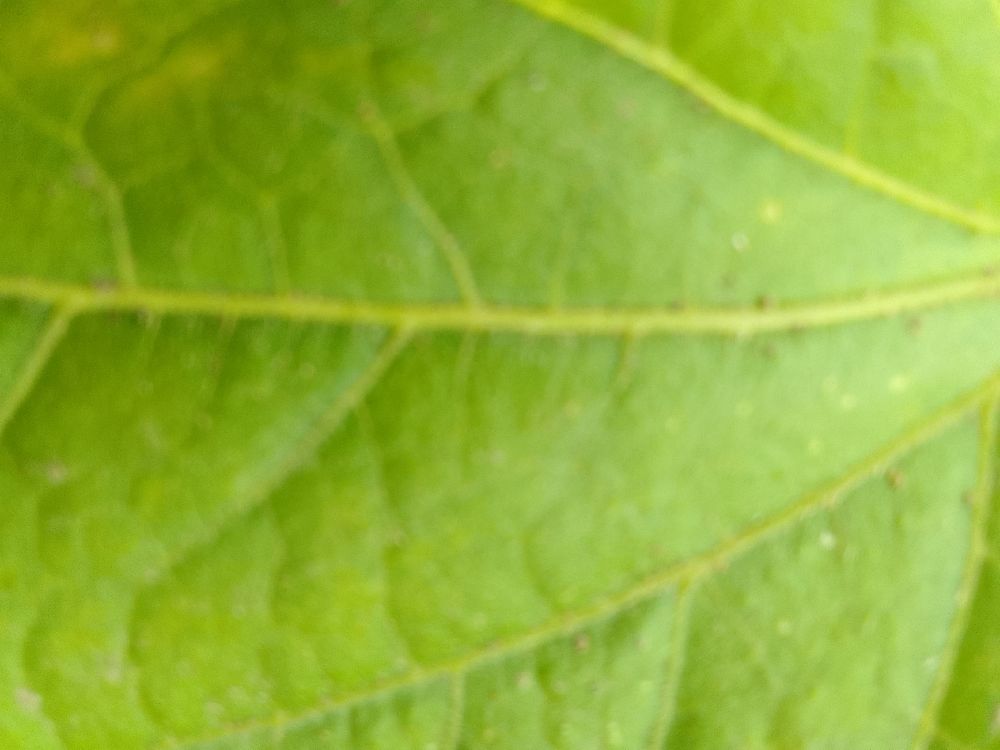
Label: healthy